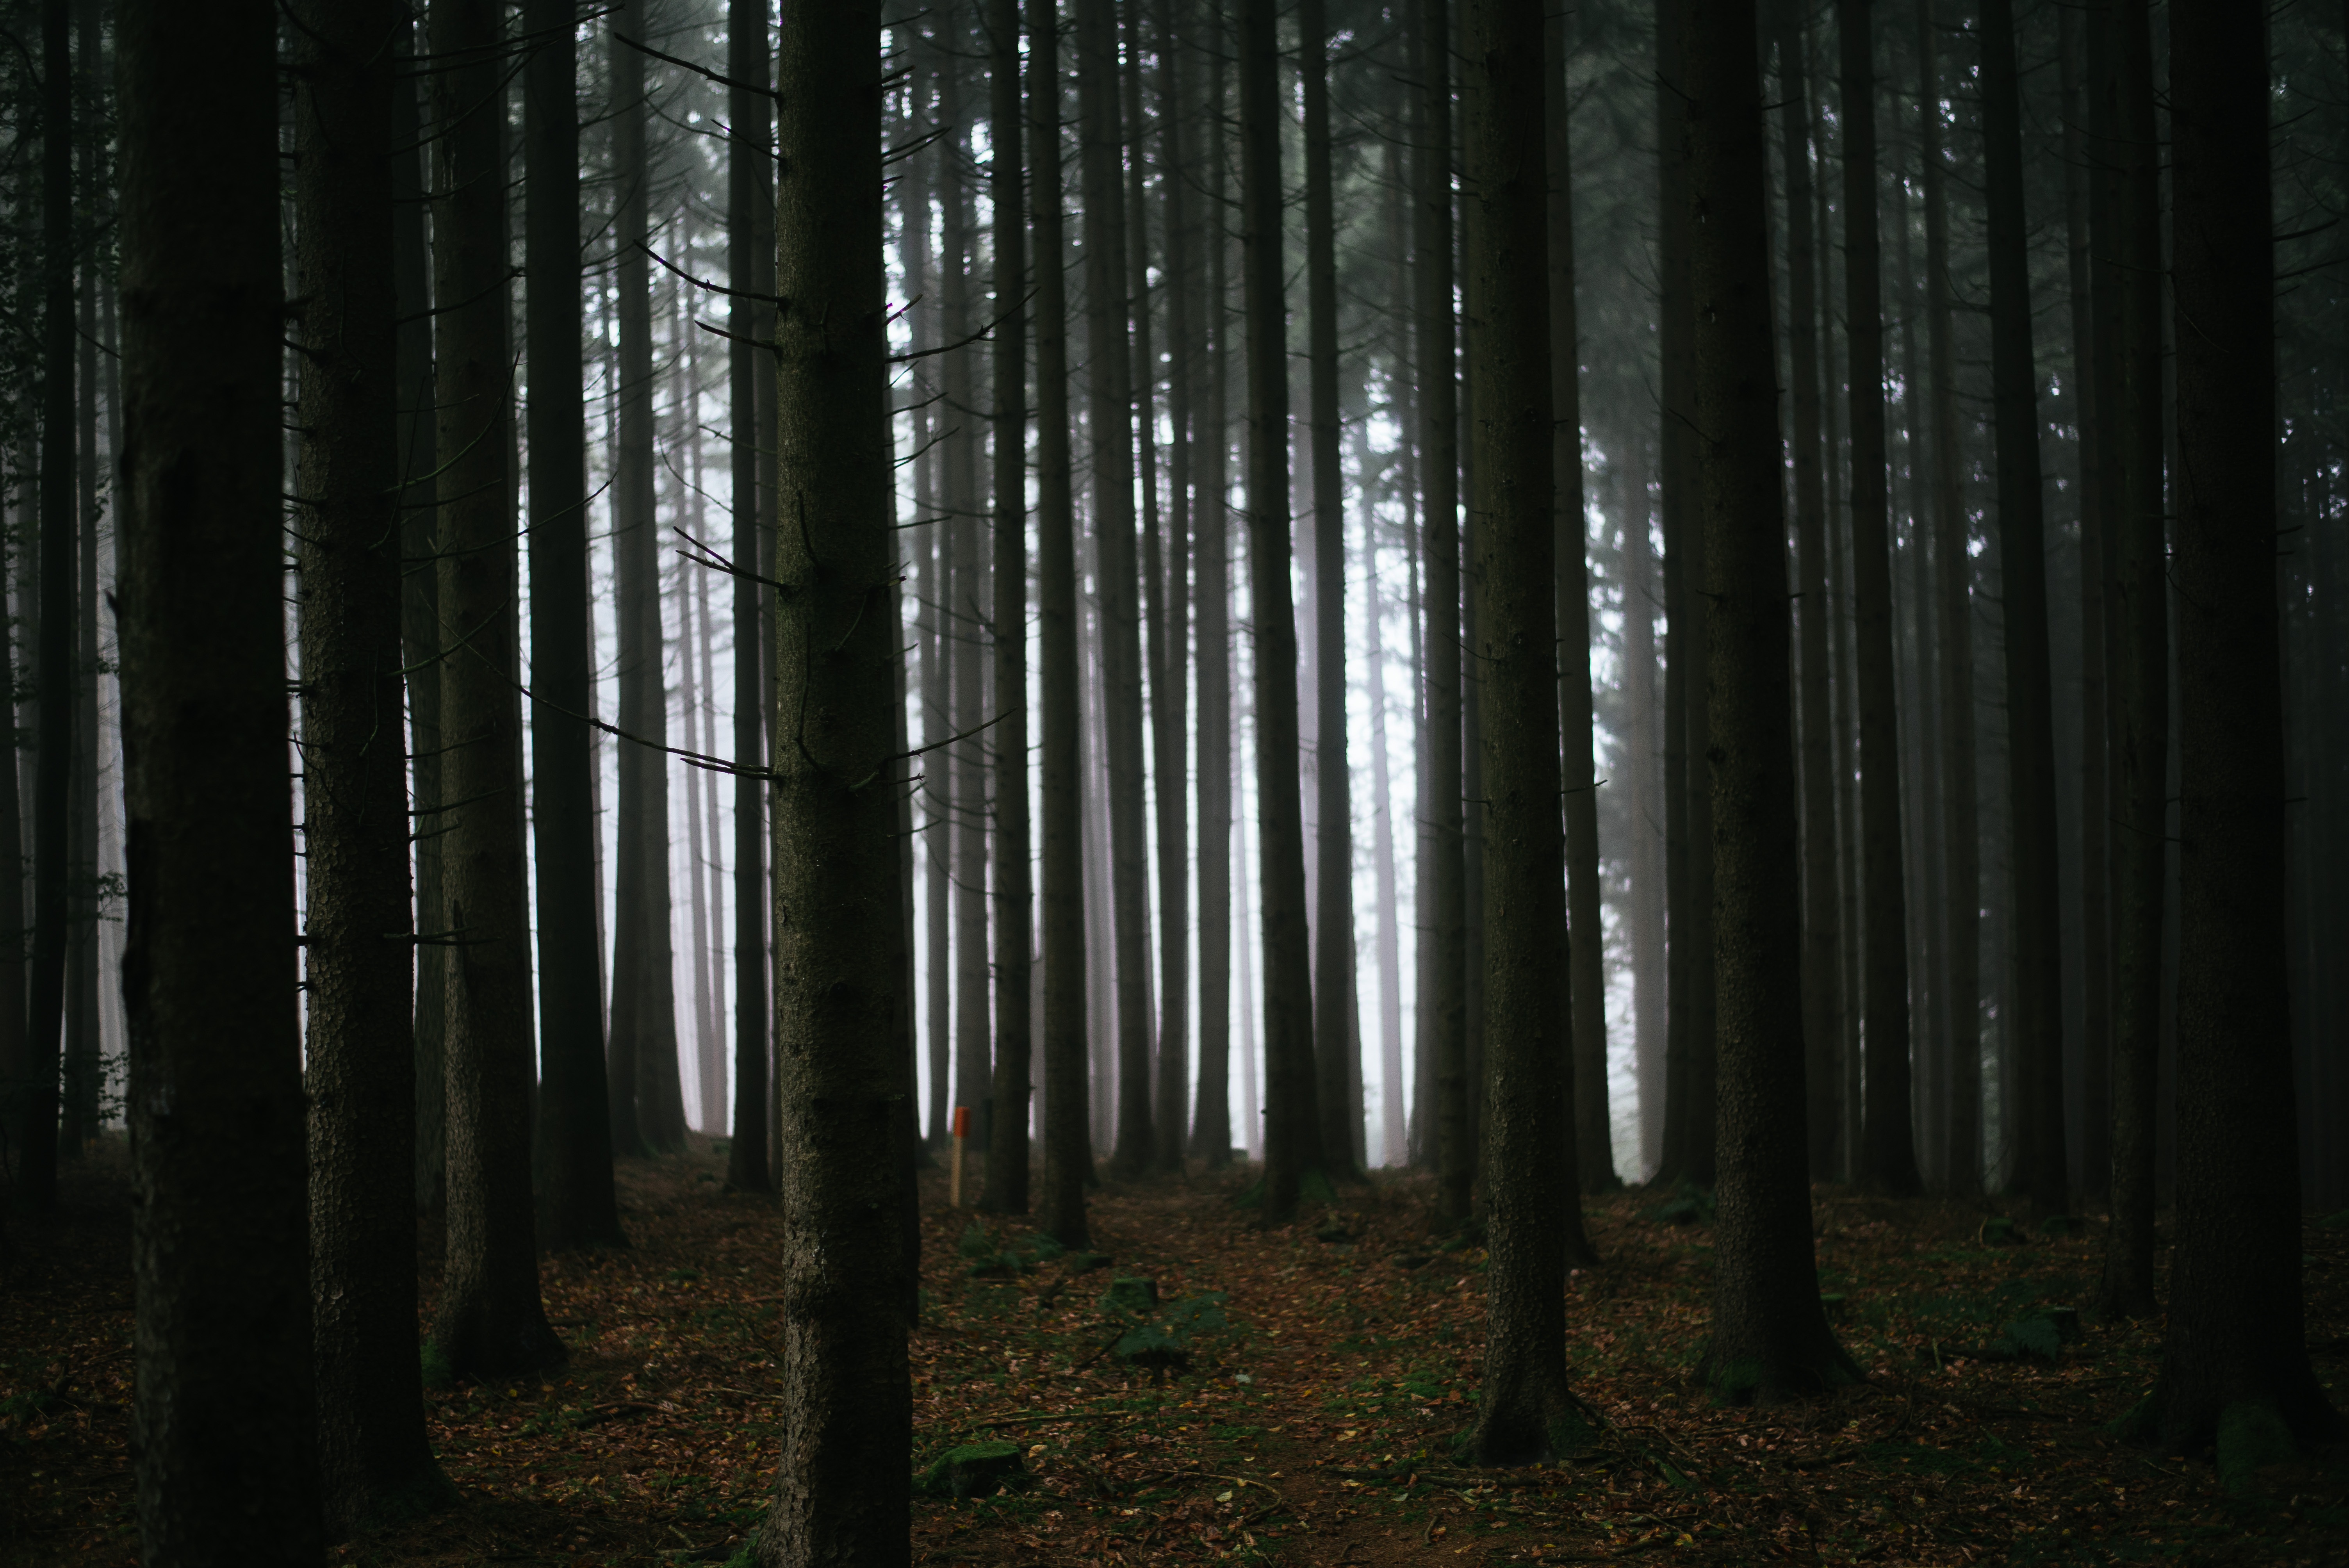
tree, nature, forest, branch, plant, fog, mist, sunlight, leaf, dark, darkness, trees, woods, spruce, grove, woodland, habitat, ecosystem, biome, old growth forest, natural environment, geographical feature, atmospheric phenomenon, plant stem, woody plant, temperate coniferous forest